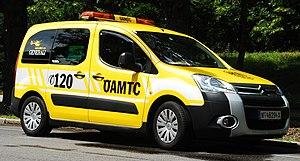
L'ÖAMTC est une association à but non lucratif venant en aide aux conducteurs qui font appel à ses services. Il est issu de la fusion en 1946 de l'Österreichischen Touring-Club et de l'Österreichischer Automobil-Club.